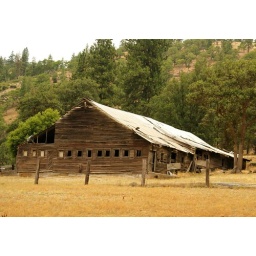
I found this abandoned barn on a road near Moro, in Central Oregon.